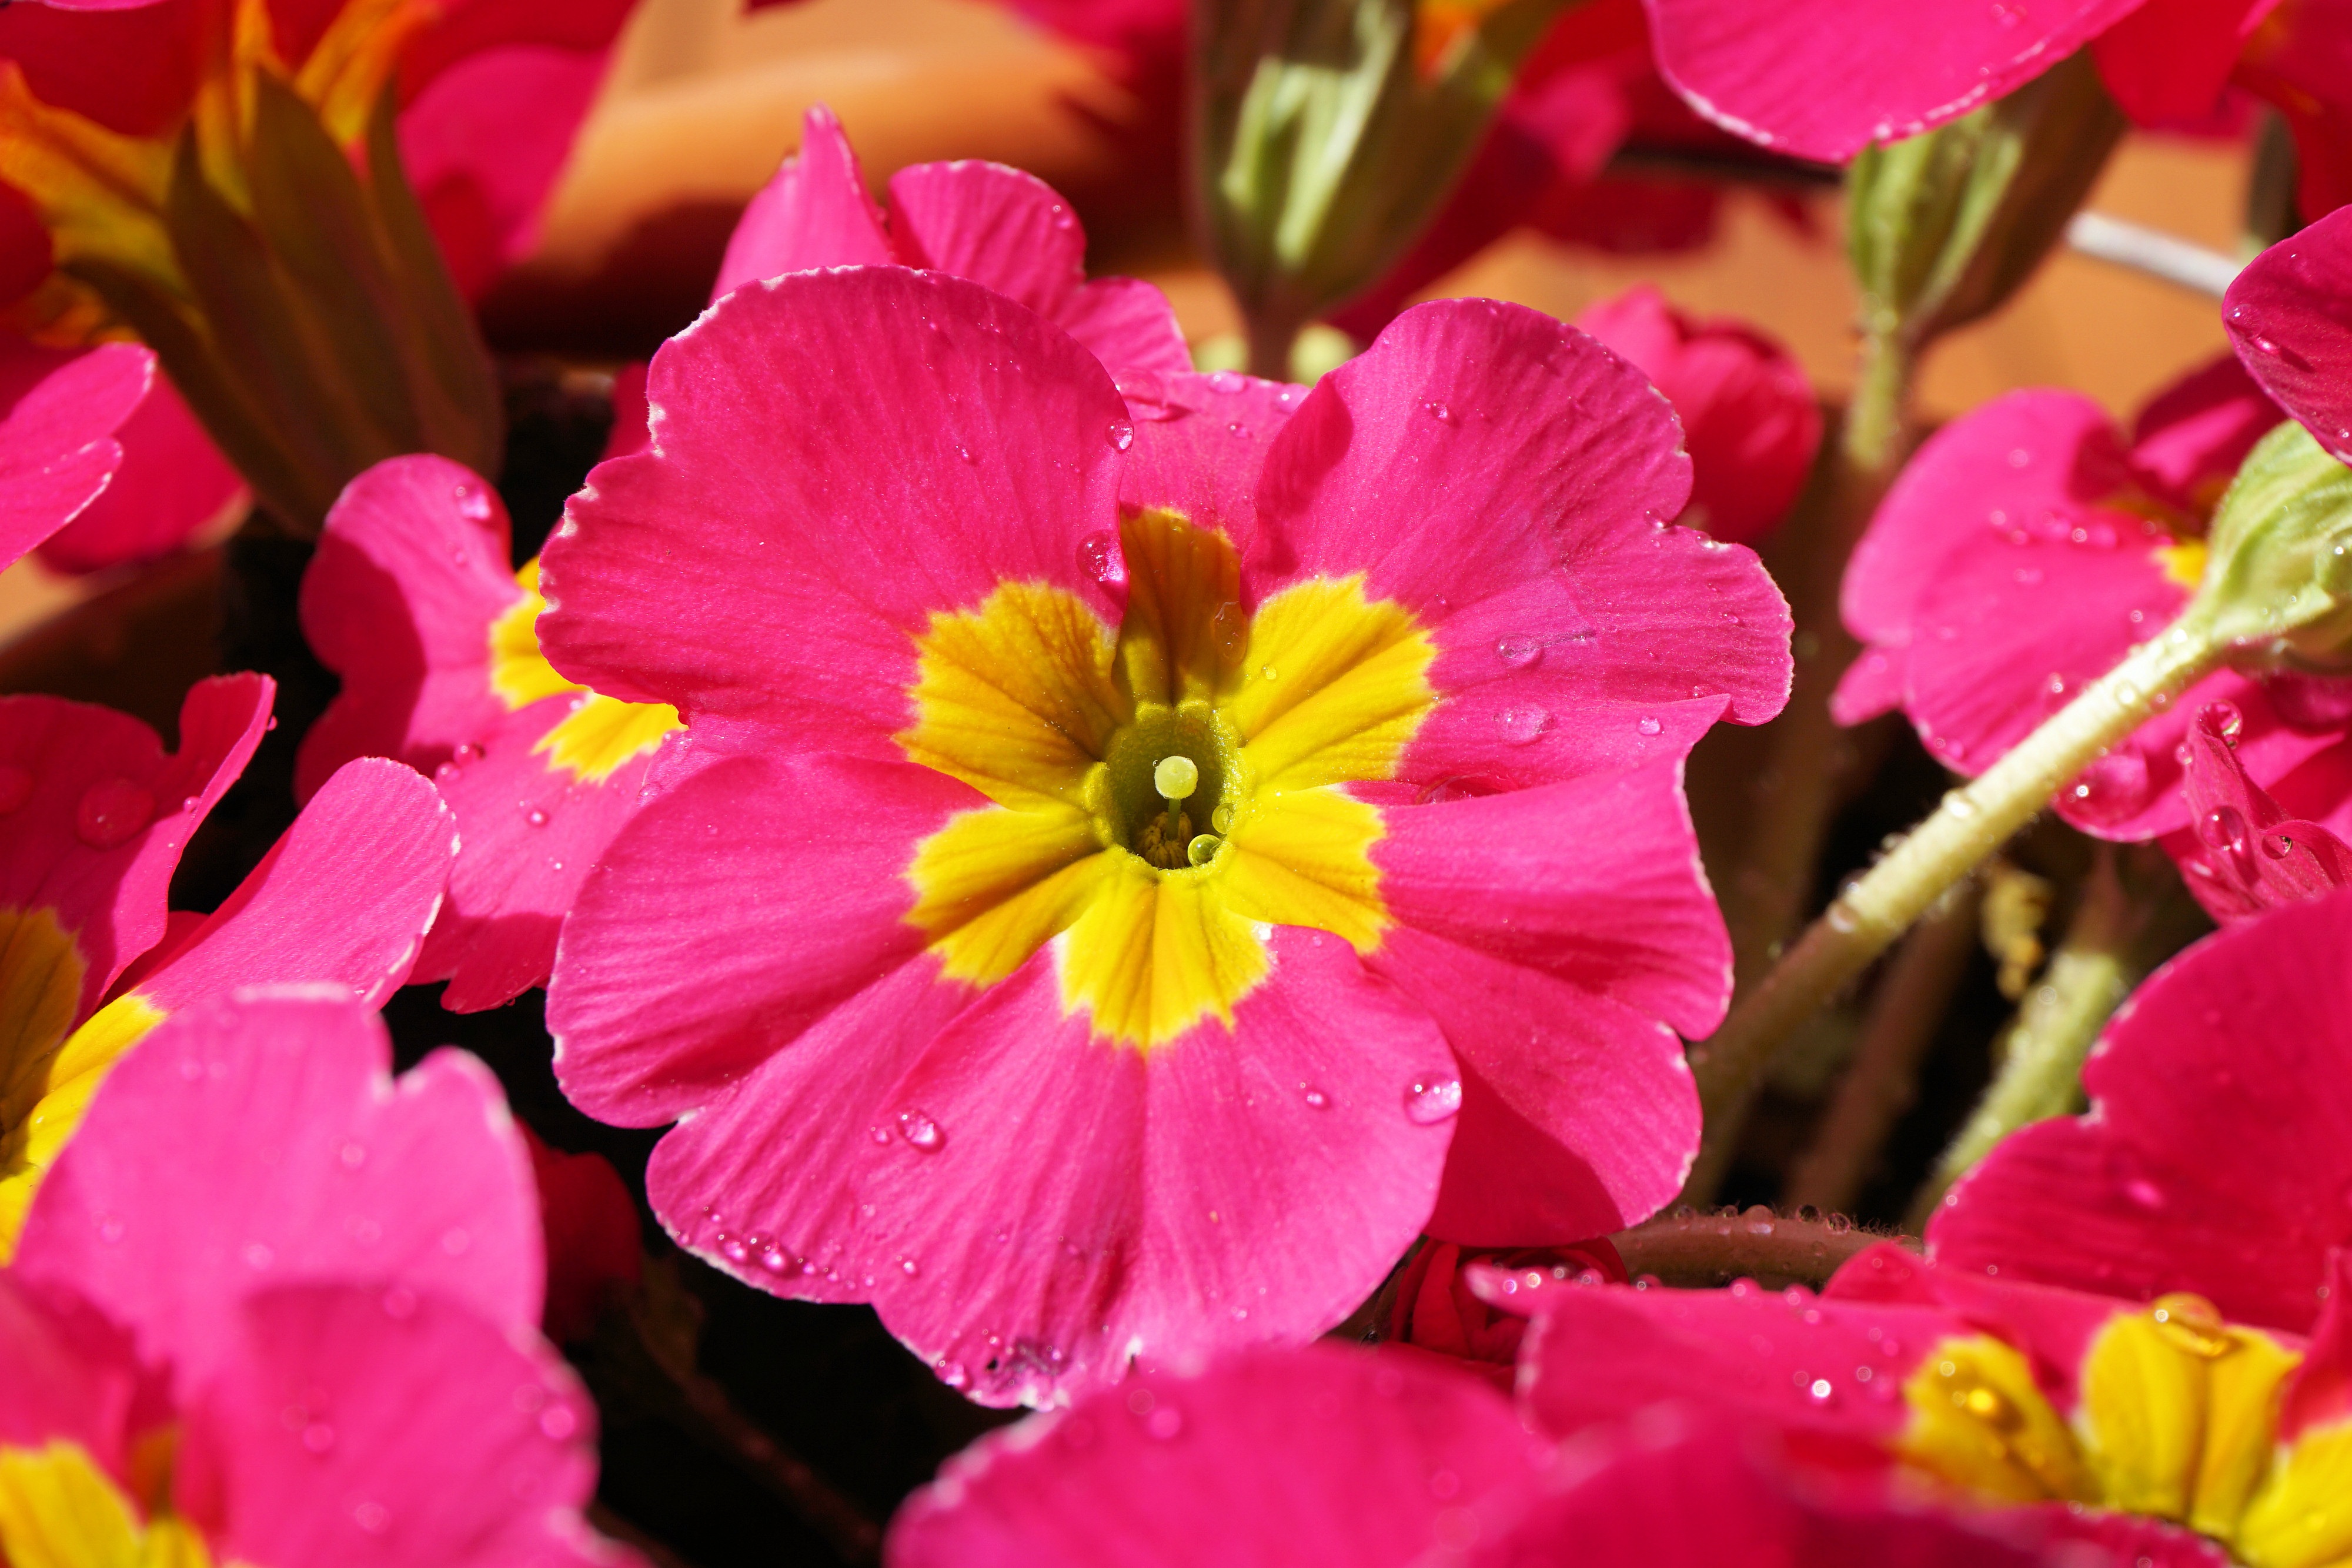
nature, blossom, plant, flower, purple, petal, bloom, spring, color, macro, garden, close, flora, primrose, spring flower, primula, macro photography, flowering plant, herbaceous plant, primula vulgaris, annual plant, land plant, violet family